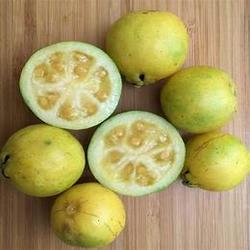
Label: Guava